2015 Irwin Tools Night Race

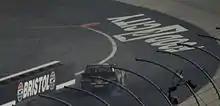
A. J. Allmendinger crashed out of the race on lap 146.

The race restarted on lap 133. Again deviating from recent Bristol norm, Denny Hamlin restarted on the bottom line and shot ahead of his teammate. The third caution of the race flew on lap 146 for a single-car wreck on the front stretch. Exiting turn 2, A. J. Allmendinger came down across the nose of Ricky Stenhouse Jr., slid down the track and slammed the inside wall.